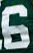
Number: 6